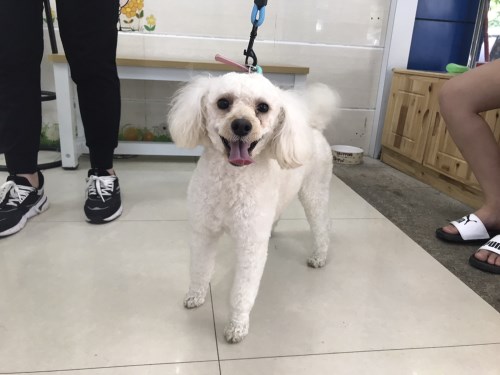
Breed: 2925-n000114-toy_poodle